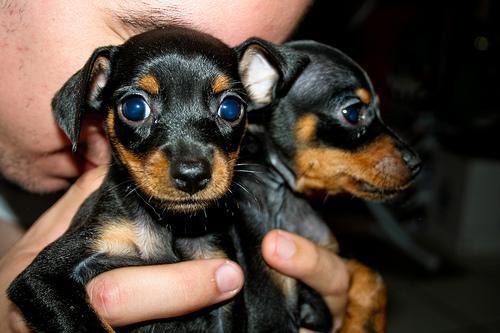
miniature_pinscher